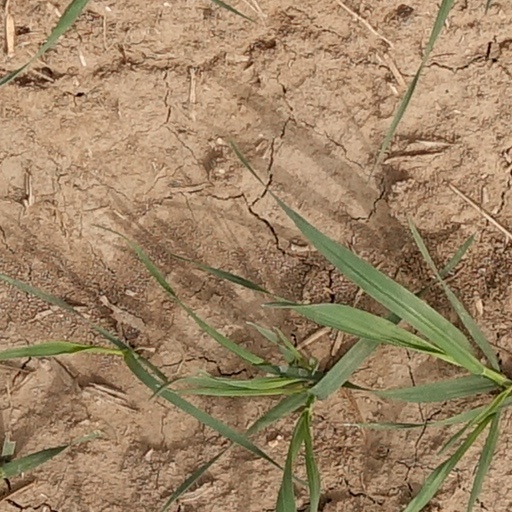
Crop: wheat